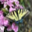
Label: butterfly